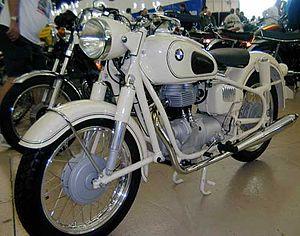
La R 27 est un modèle de motocyclette du constructeur allemand BMW.